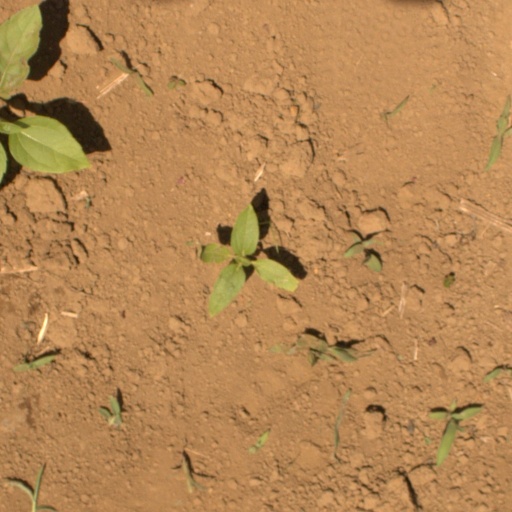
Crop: Jerusalem artichoke